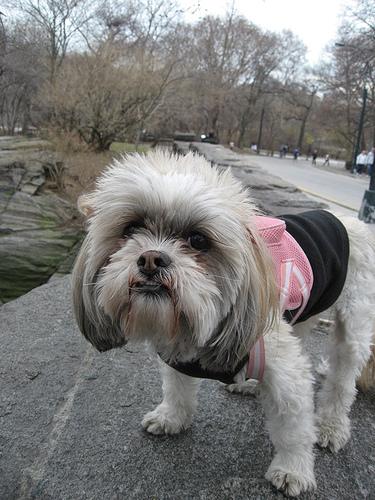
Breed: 215-n000038-Lhasa